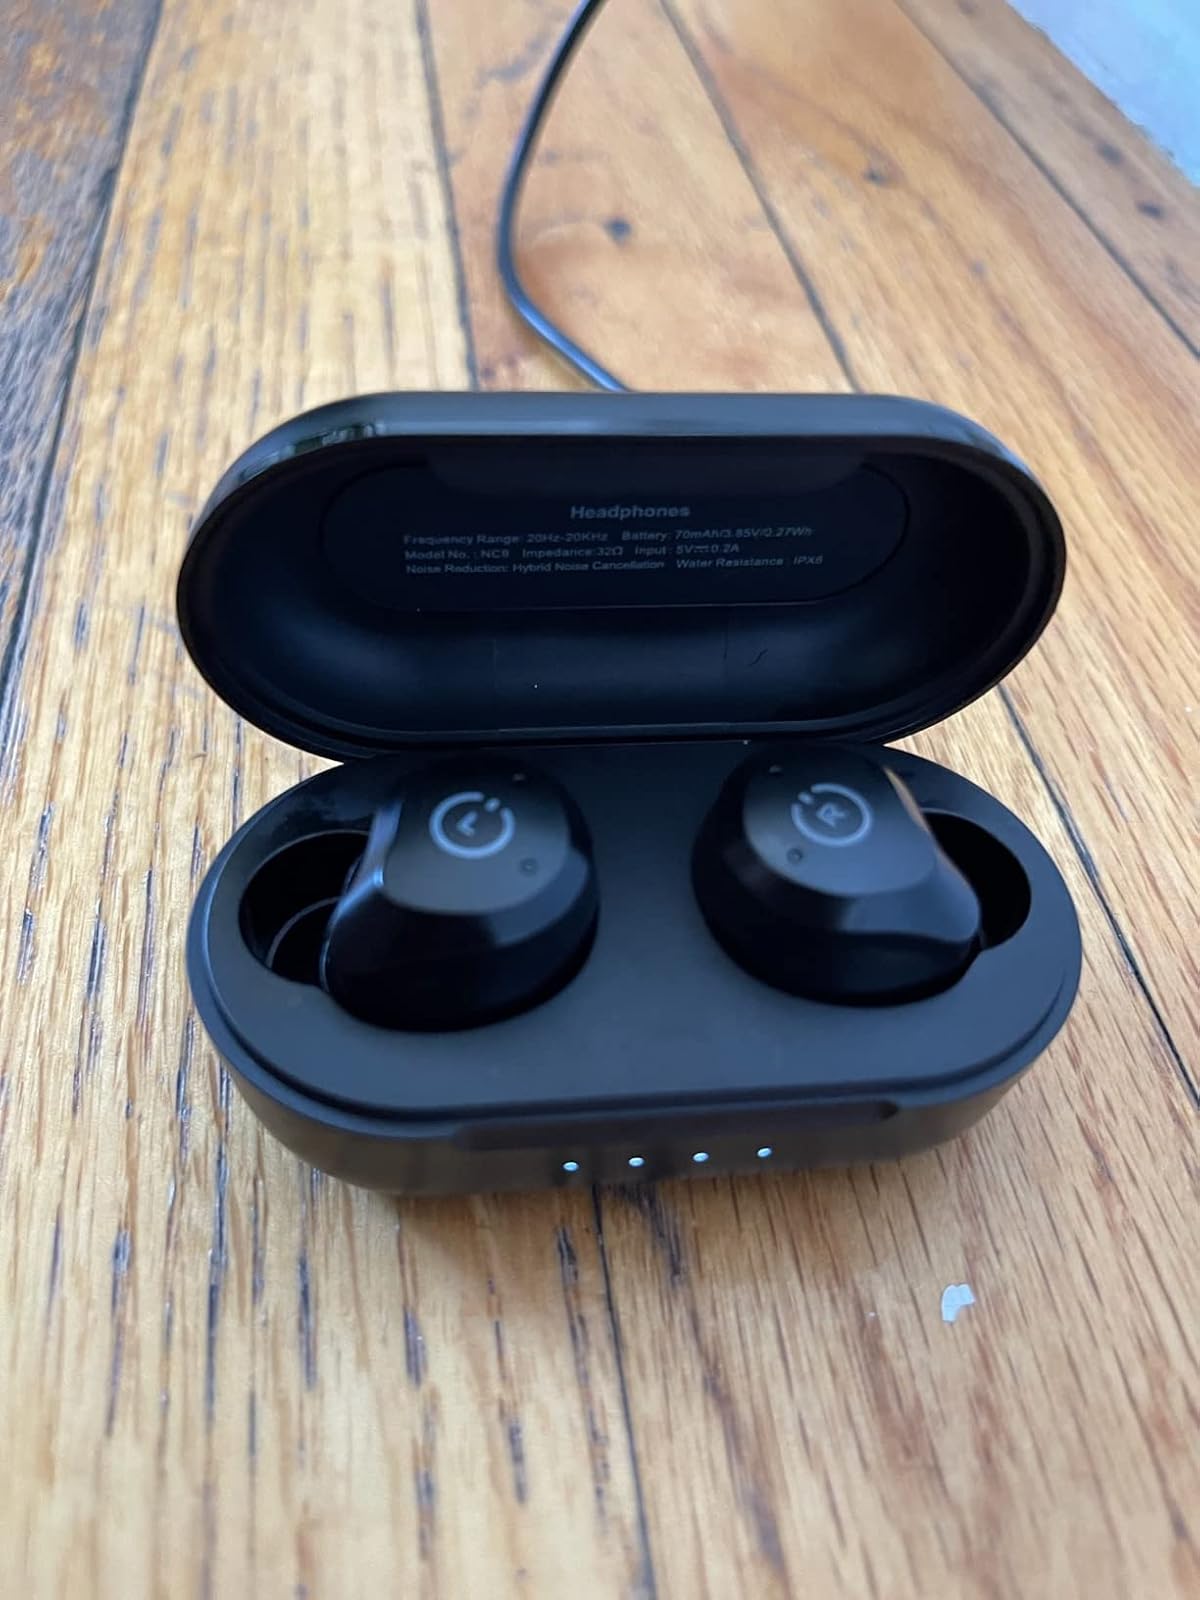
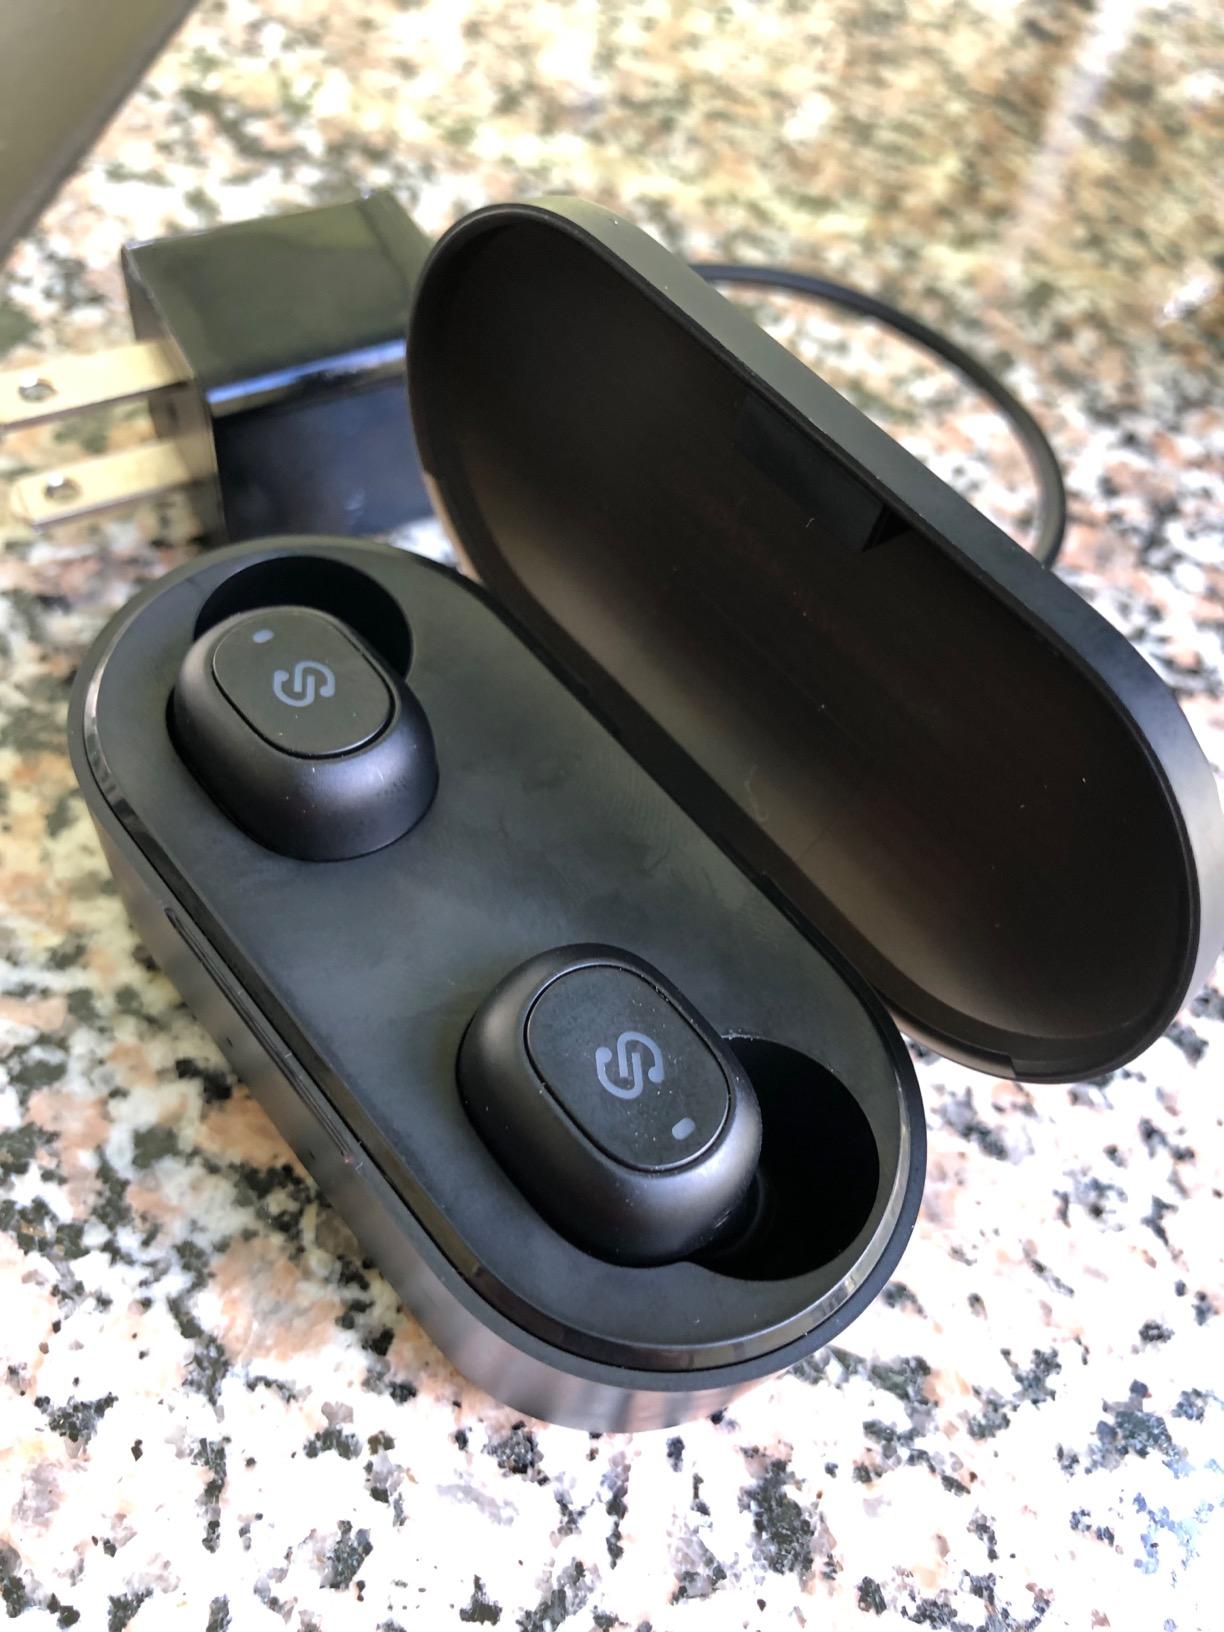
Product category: earbuds
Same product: no